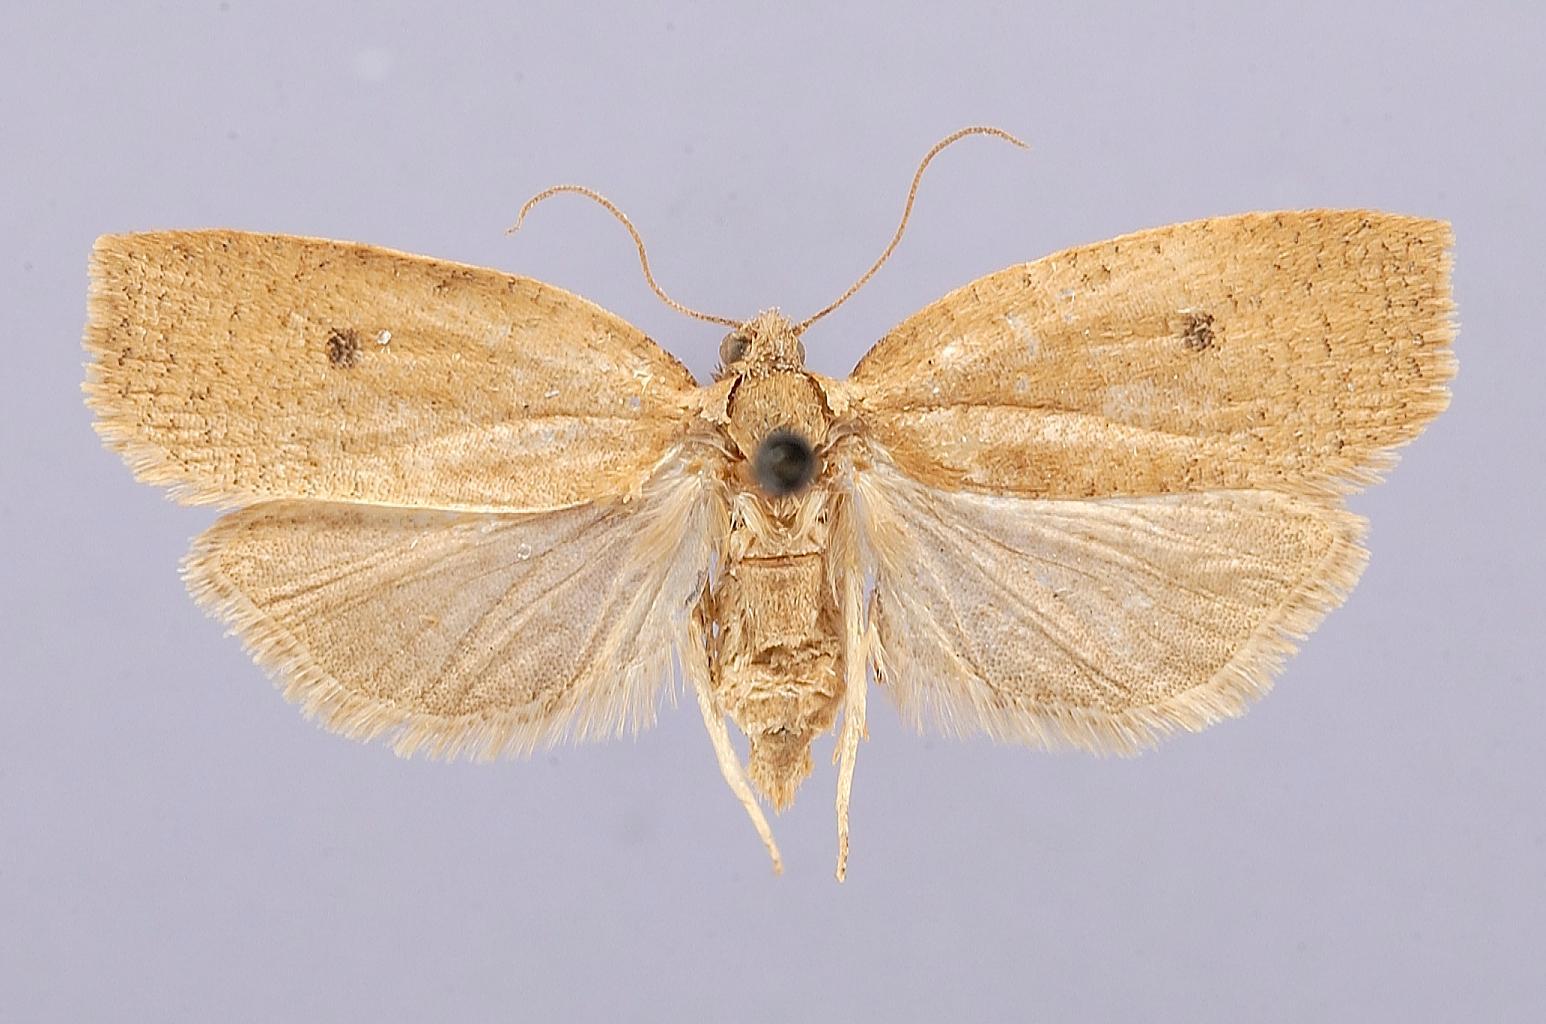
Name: Sparganothis machimiana
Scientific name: Sparganothis machimiana Barnes & Busck, 1920
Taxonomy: Animalia, Arthropoda, Insecta, Lepidoptera, Tortricidae
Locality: Paradise, Cochise, Arizona, United States
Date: July